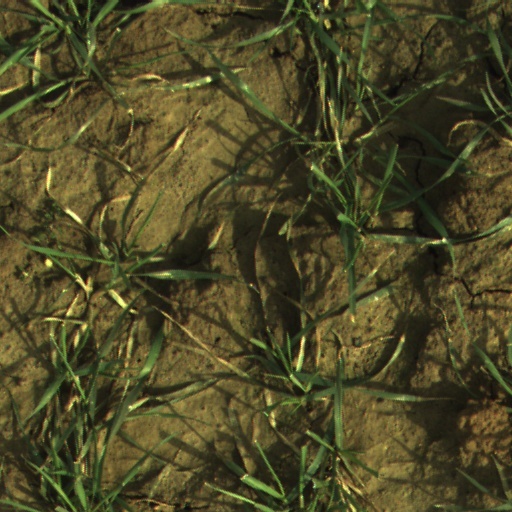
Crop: wheat